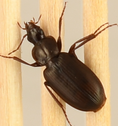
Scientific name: Calathus advena
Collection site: Rocky Mountains NEON (RMNP), plot RMNP_008